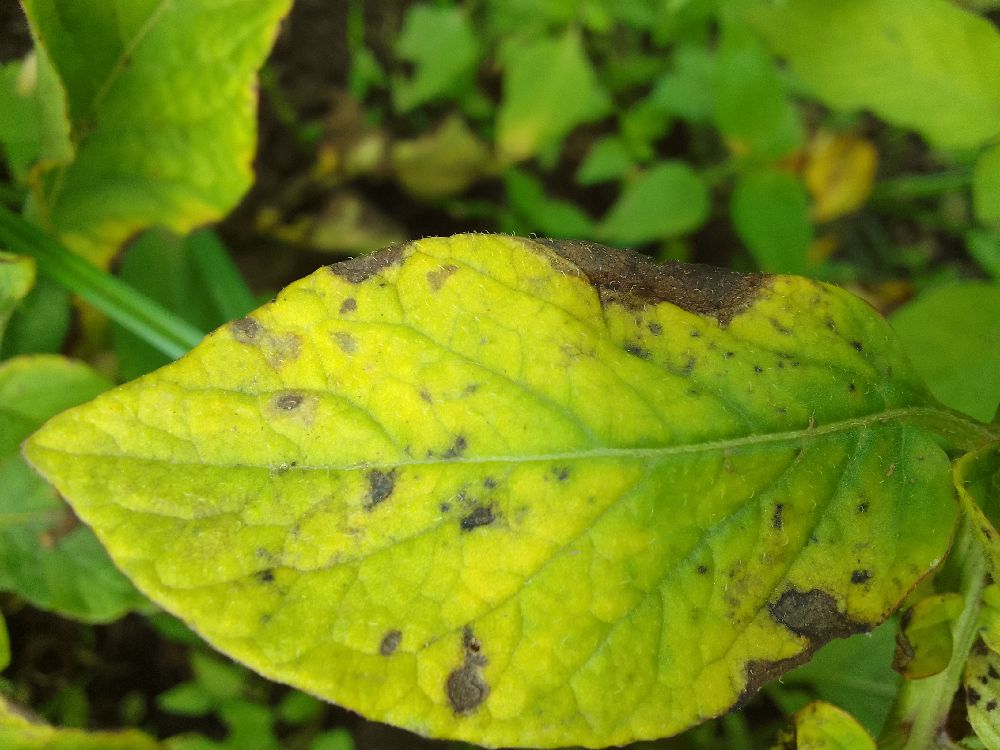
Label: Early blight